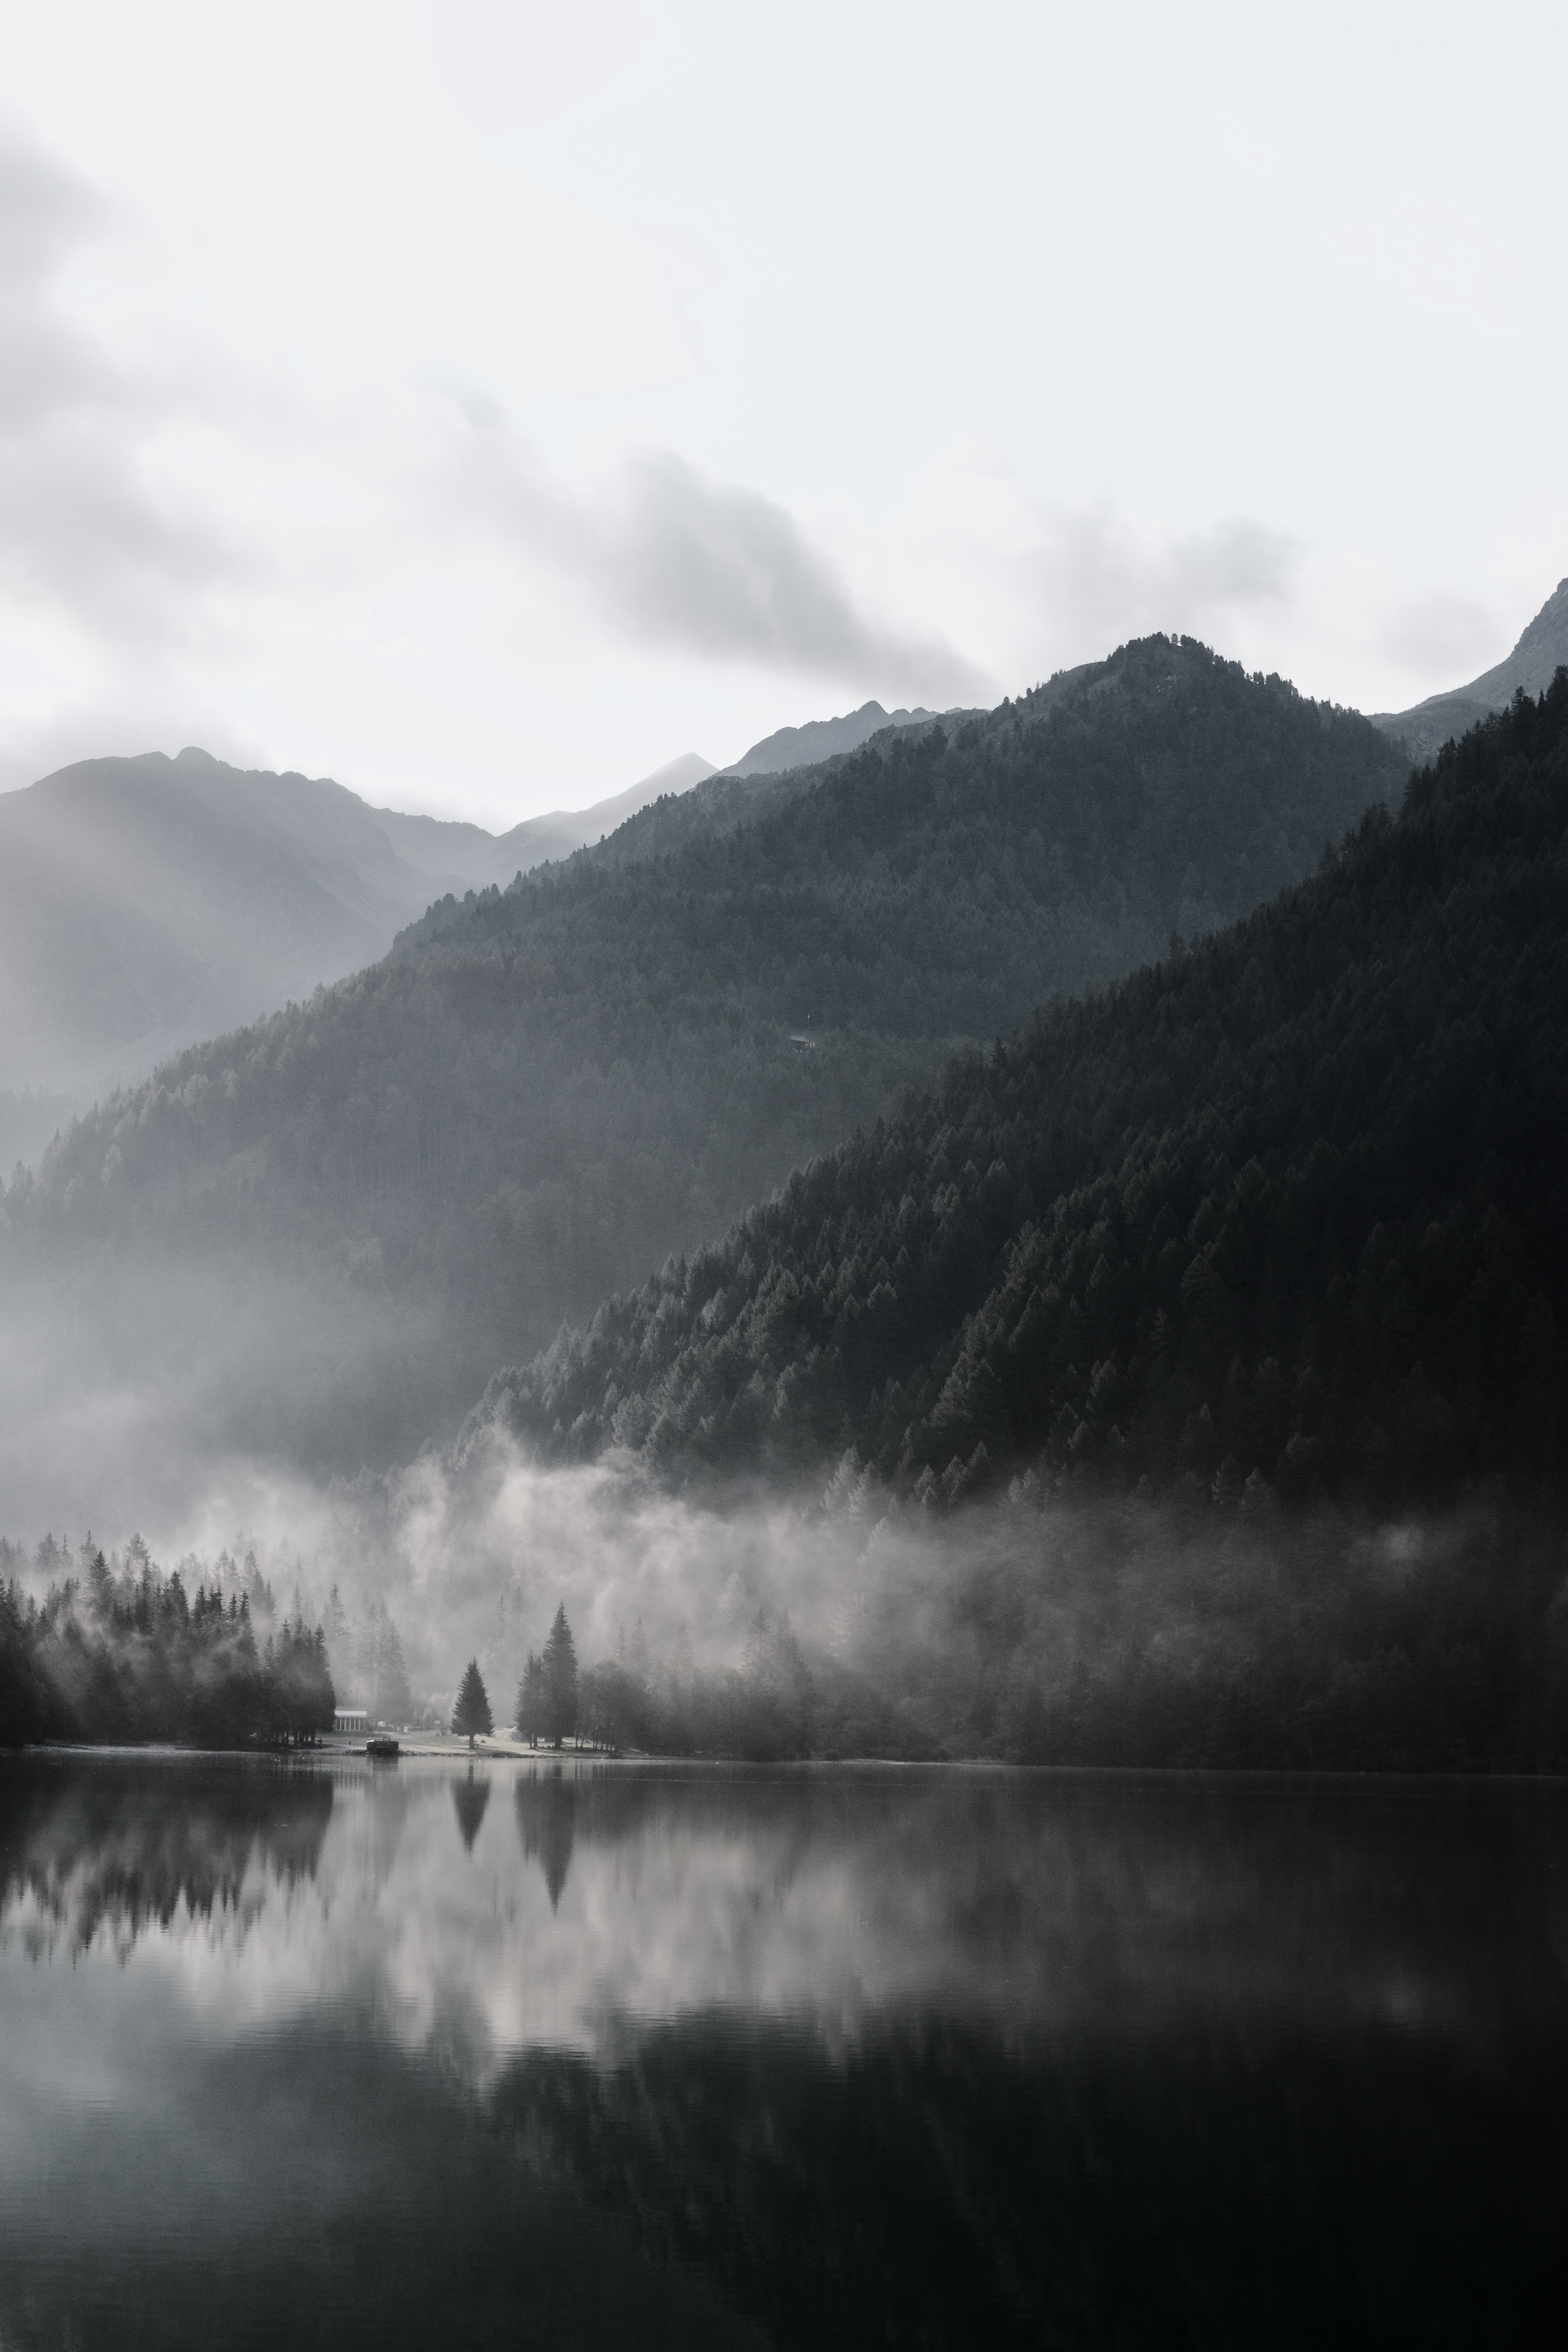
highland, sky, white, mist, atmospheric phenomenon, nature, loch, cloud, reflection, water, lake, mountain, fog, natural landscape, atmosphere, hill, morning, lake district, fell, wilderness, sound, black and white, landscape, calm, tree, monochrome, sea, mountain range, fjord, reservoir, rural area, river, sunlight, monochrome photography, ocean, valley, stock photography, horizon, winter, coast, meteorological phenomenon, dawn